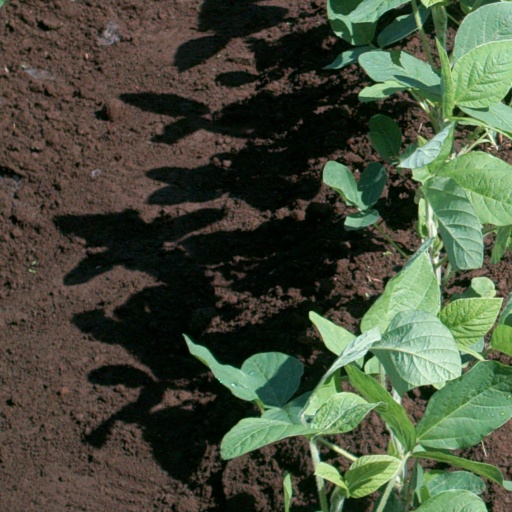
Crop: soybean